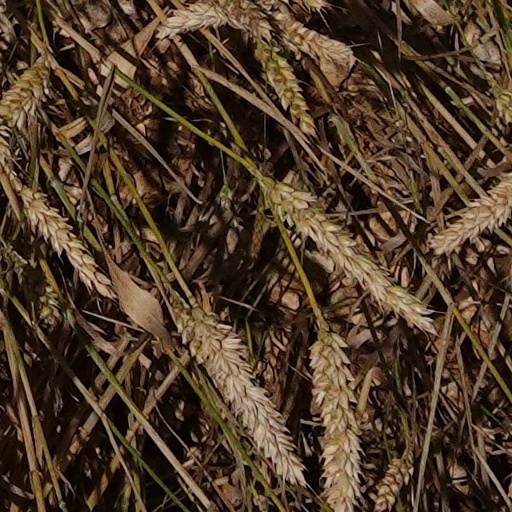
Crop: wheat